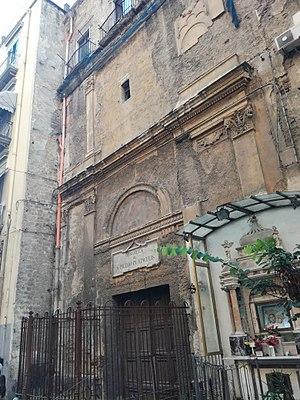
L'église San Pietro in Vinculis est une ancienne église du centre historique de Naples, aujourd'hui désaffectée. Elle se trouve via Sedile di Porto, près de la via Mezzocannone.